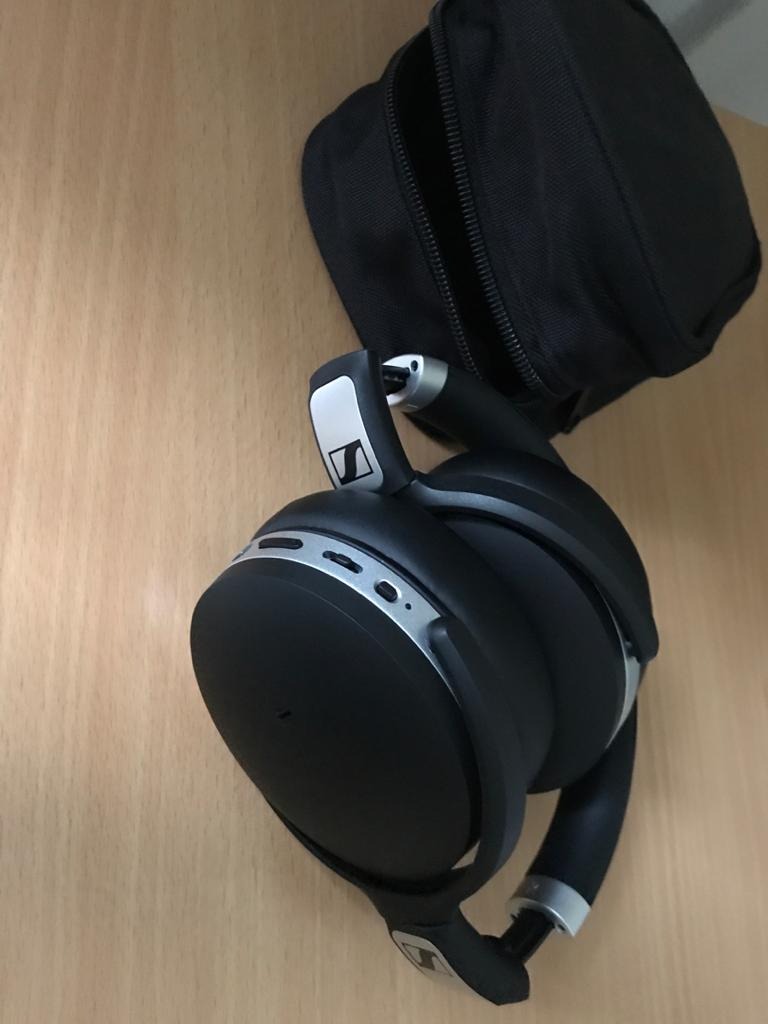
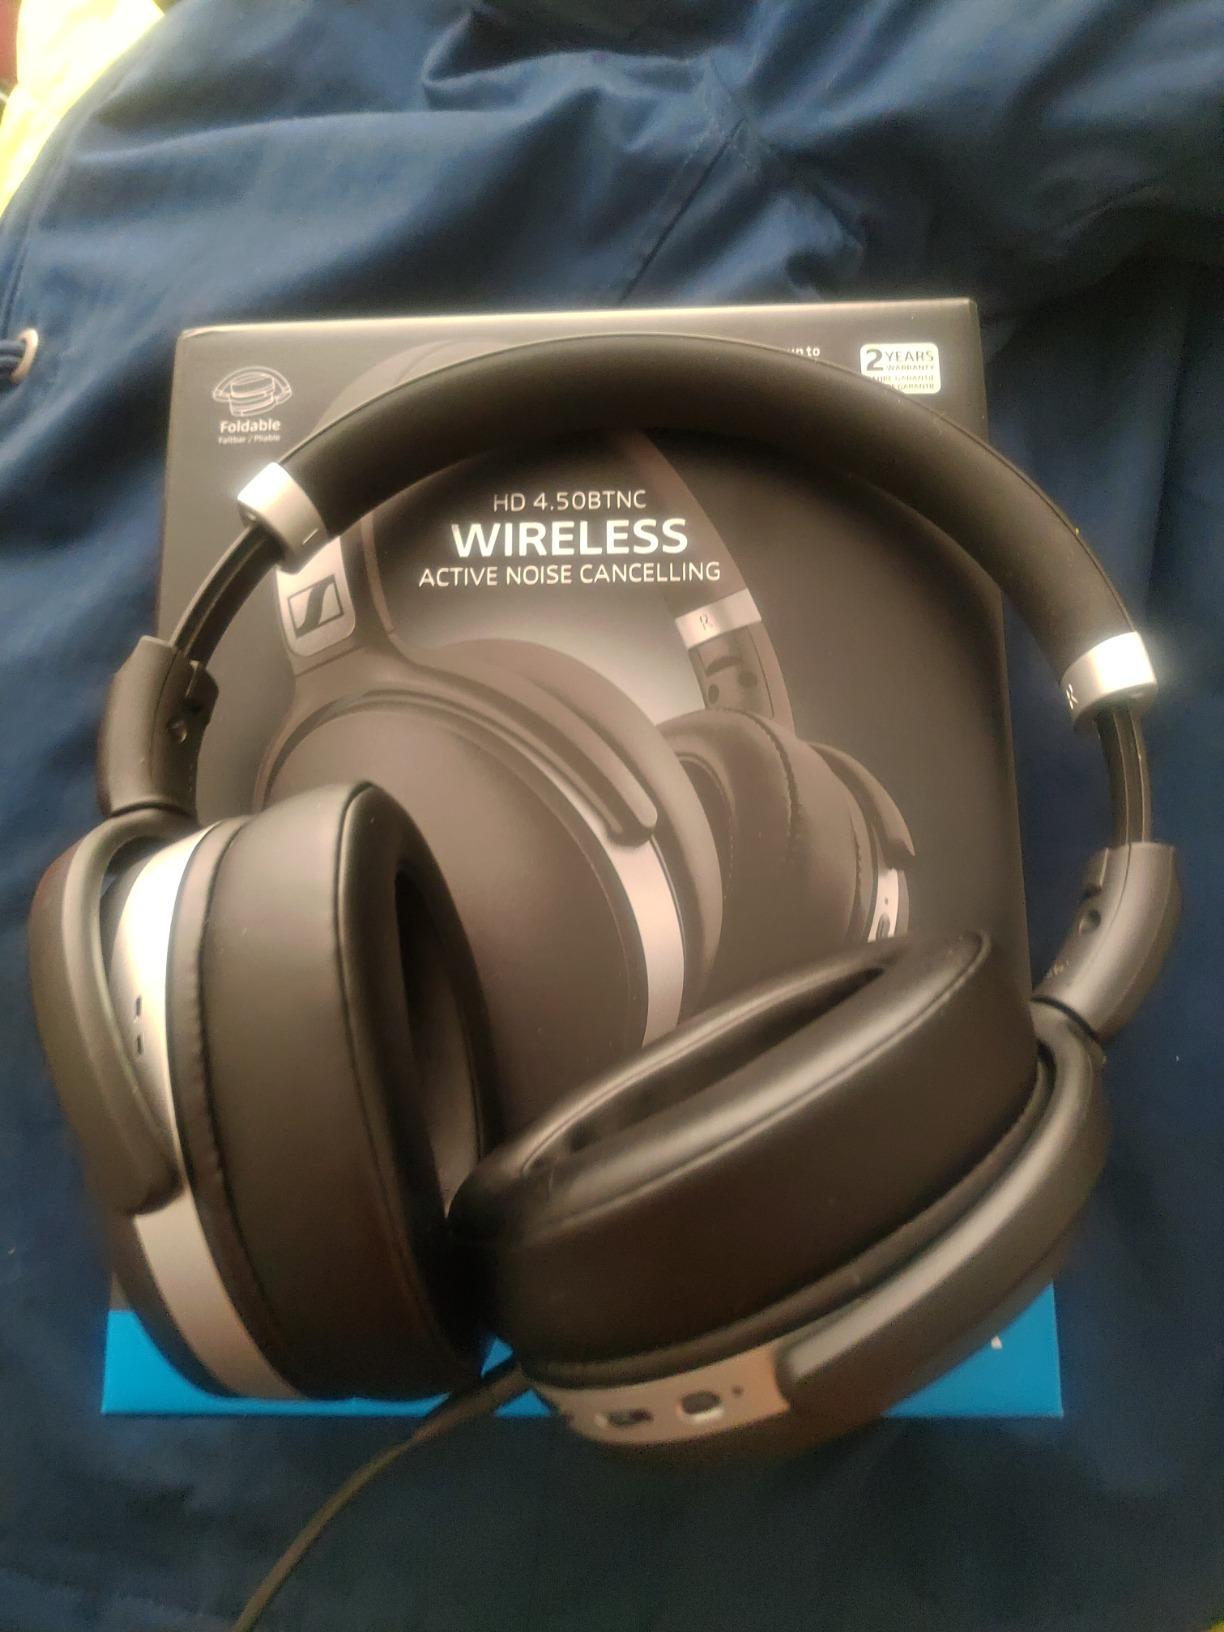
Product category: headphones
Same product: yes